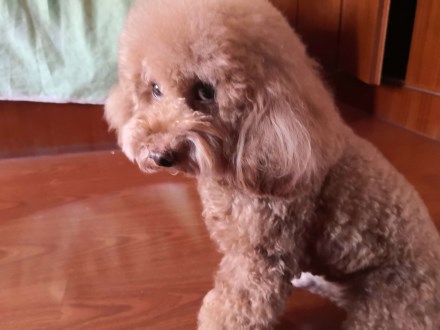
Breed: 7449-n000128-teddy